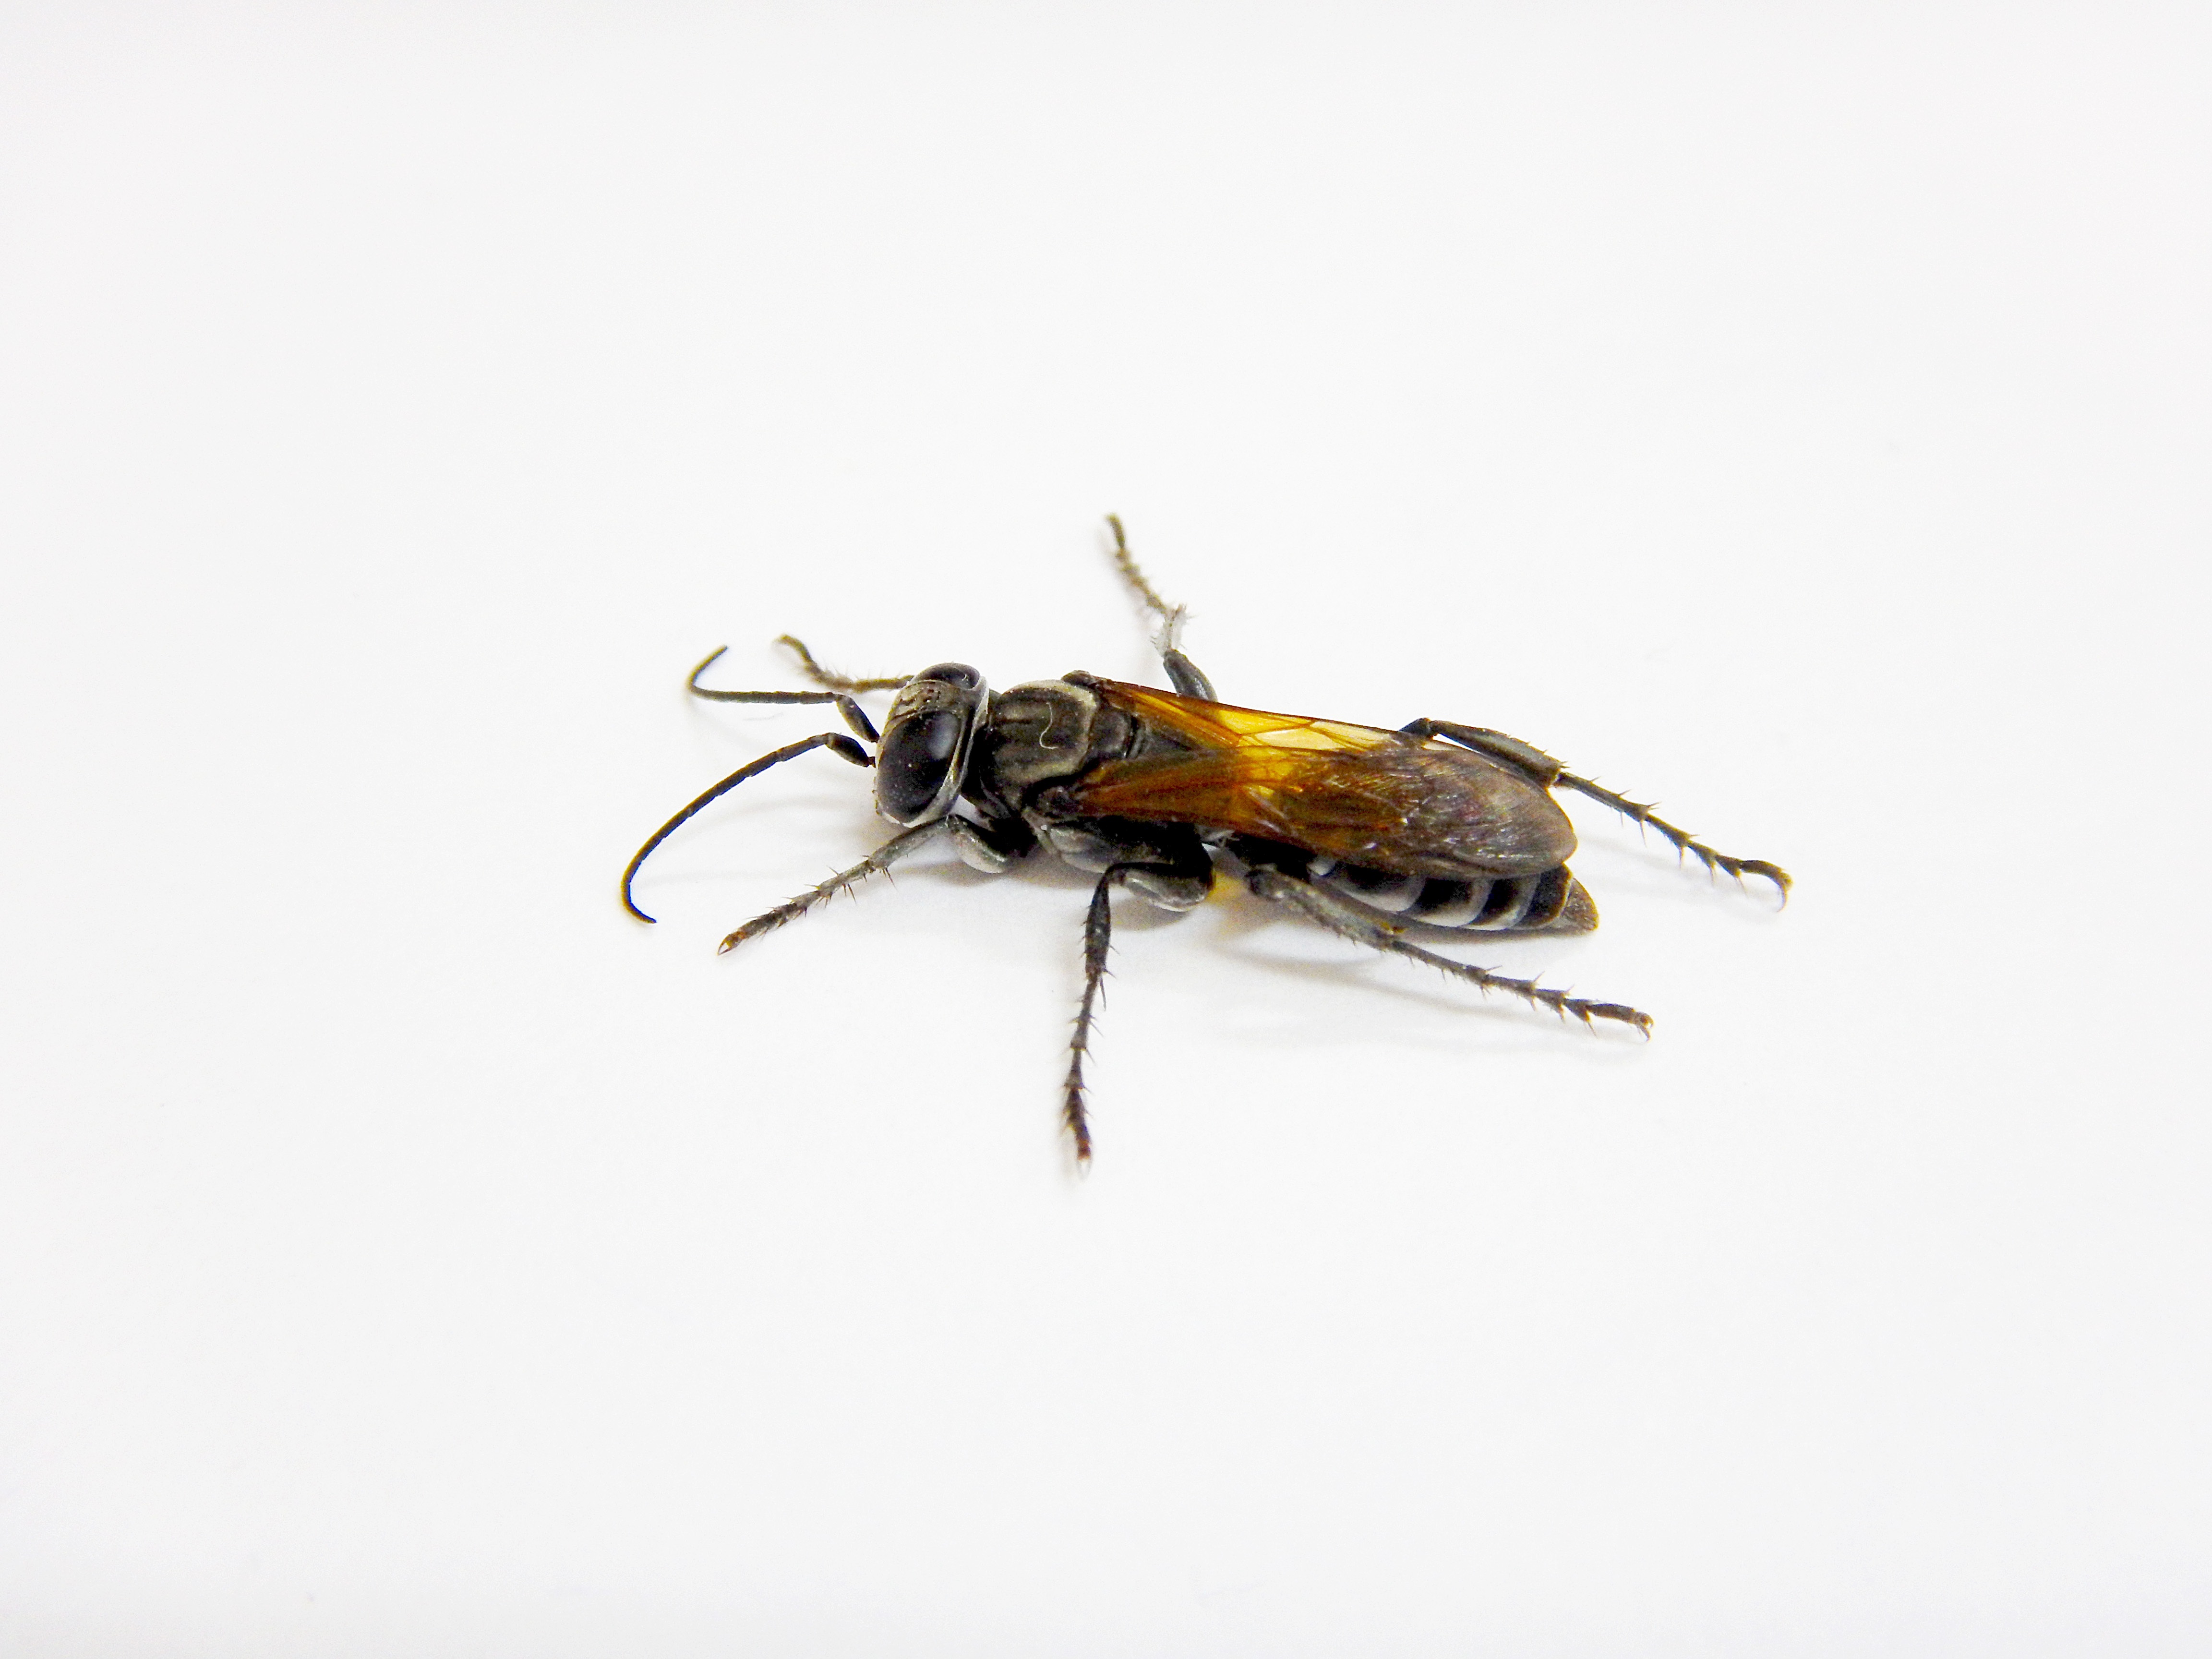
fly, insect, black, fauna, invertebrate, close up, insects, wasp, pest, macro photography, arthropod, membrane winged insect